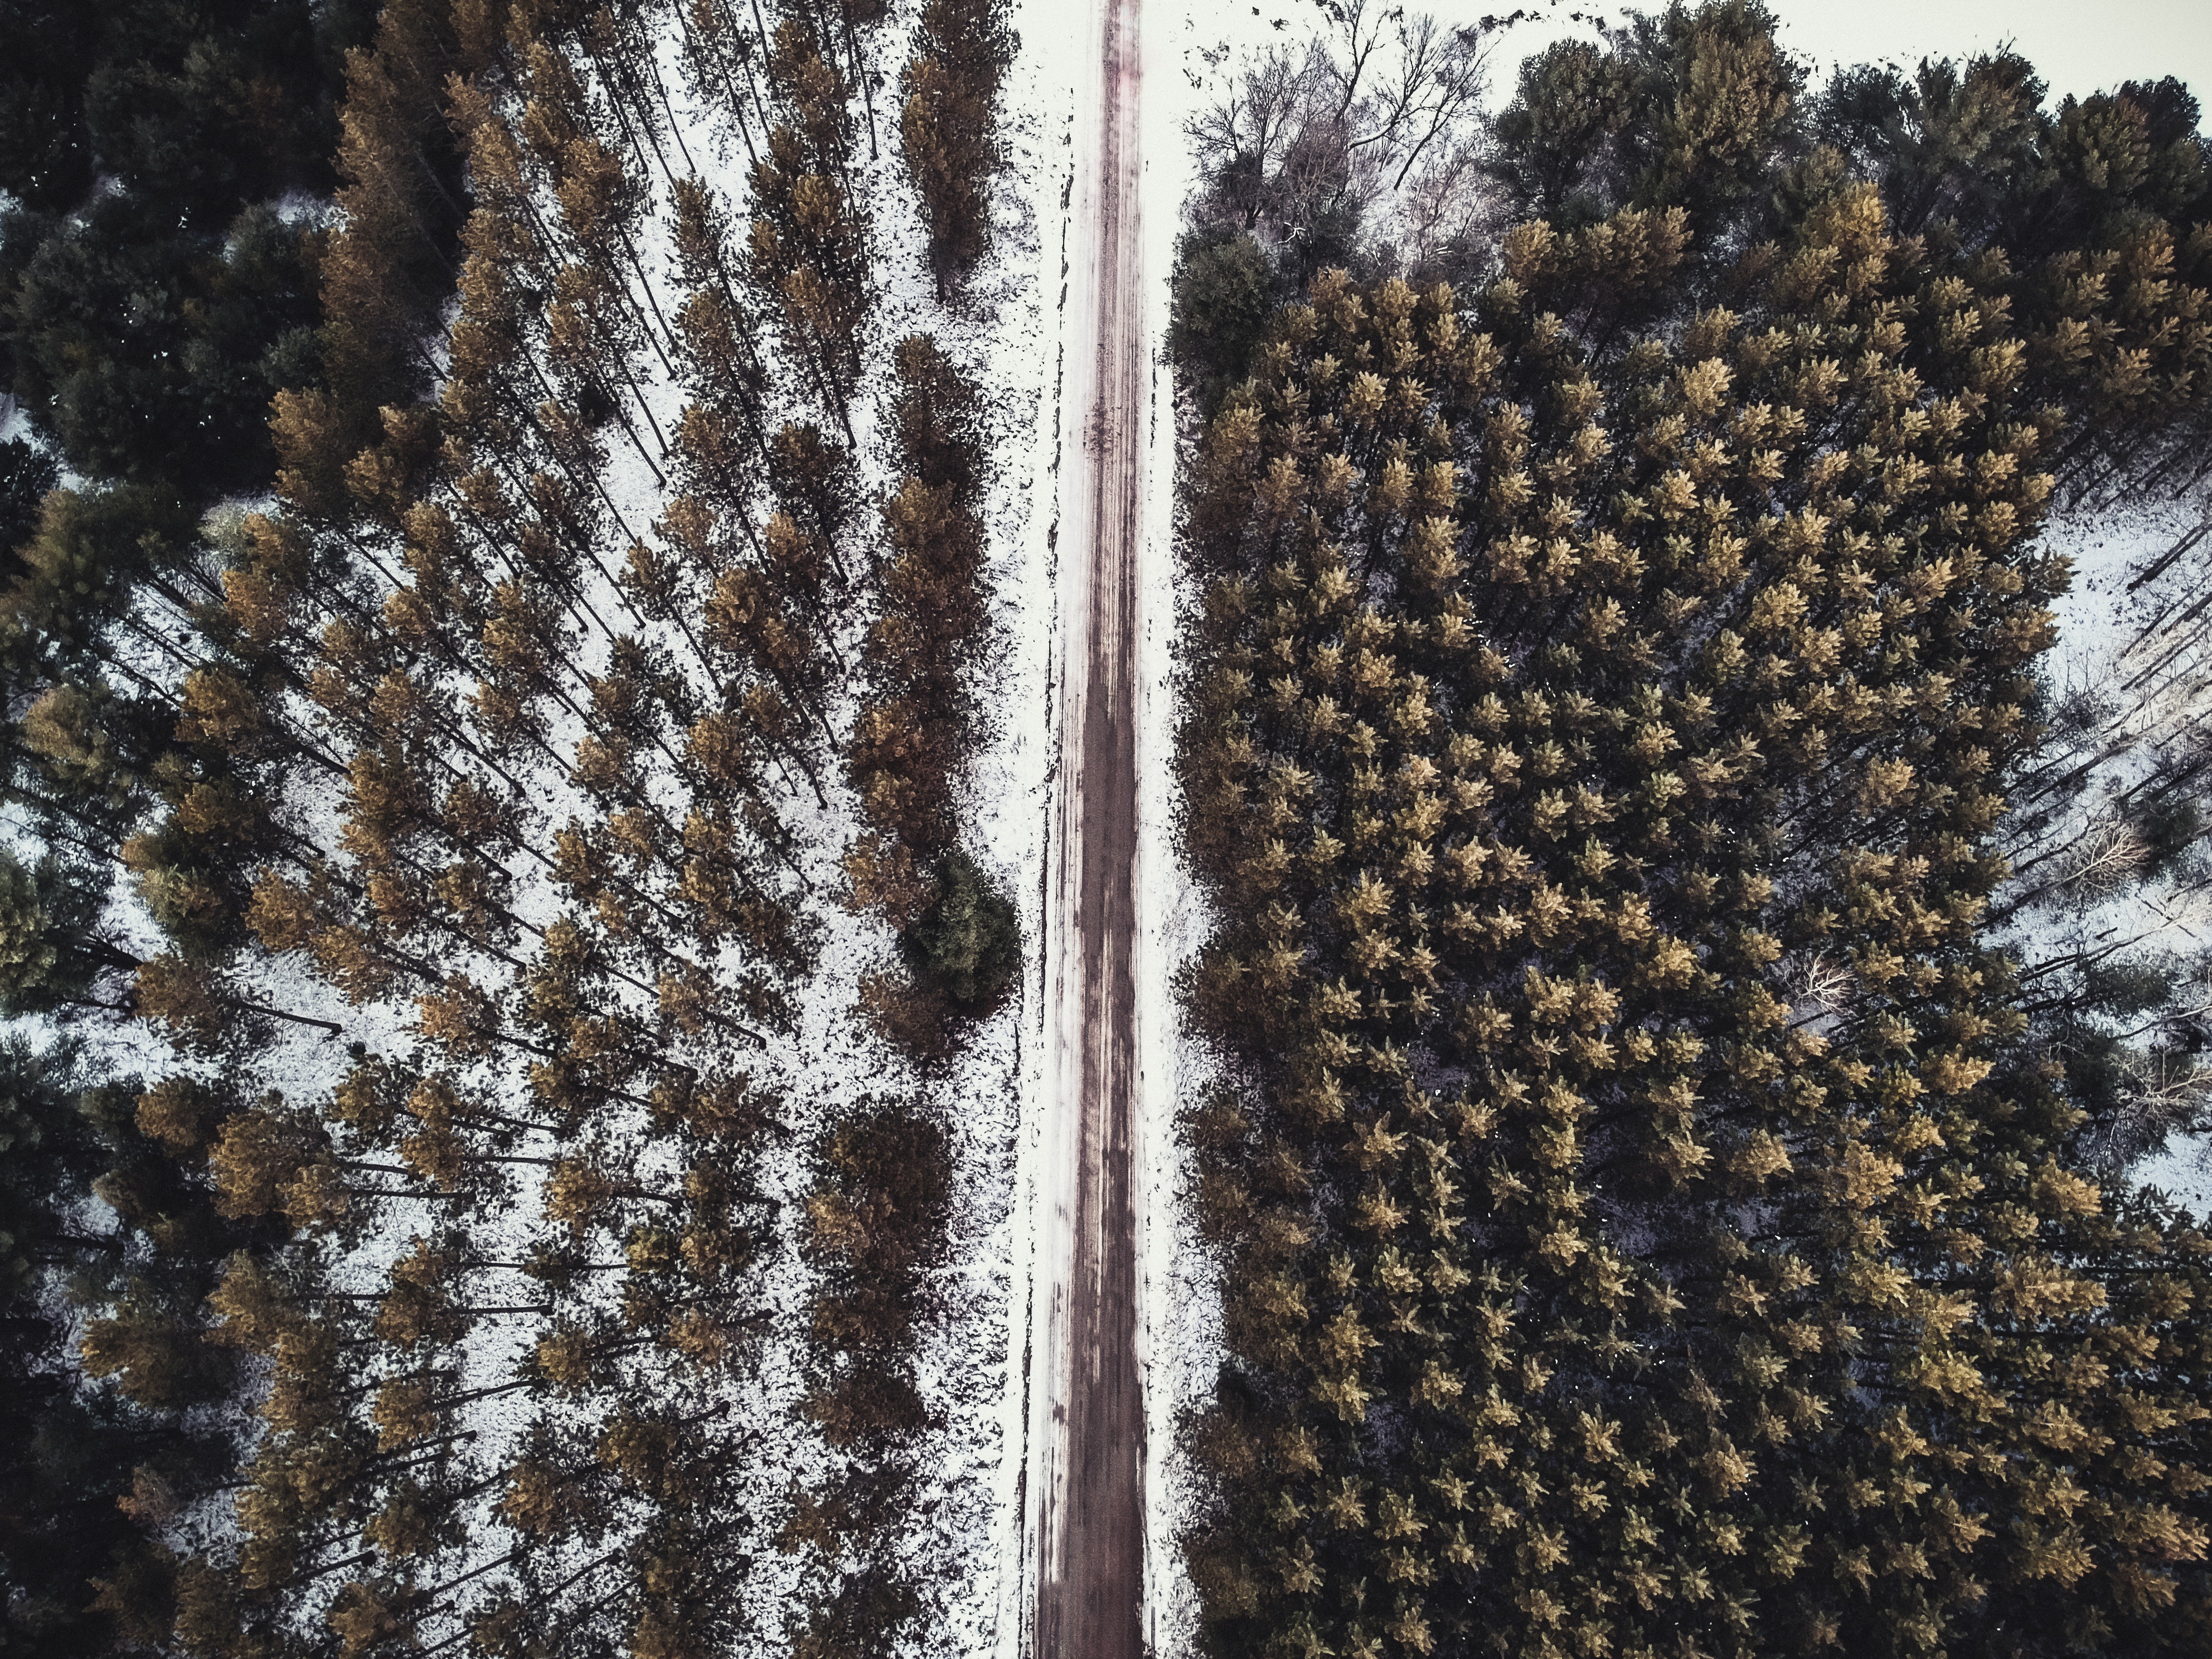
brown, pattern, bee, wool, fur, honeybee